12 Fantasias for Solo Violin (Telemann)

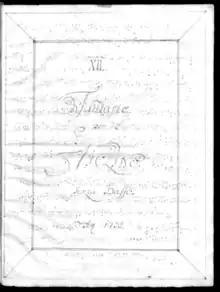
Title page of 12 Fantasias for Solo Violin.

Georg Philipp Telemann's collection of 12 Fantasias for Solo Violin, TWV 40:14–25, was published in Hamburg in 1735. It is one of Telemann's collections of music for unaccompanied instruments, the others being twelve fantasias for solo flute and thirty-six for solo harpsichord that were published in Hamburg in 1732–33, as well as a set of twelve fantasias for solo viola da gamba that was published in the same city in 1735, but were considered lost until a copy of the print was found in a private collection in 2015 by viola da gamba player and musicologist Thomas Fritzsch.